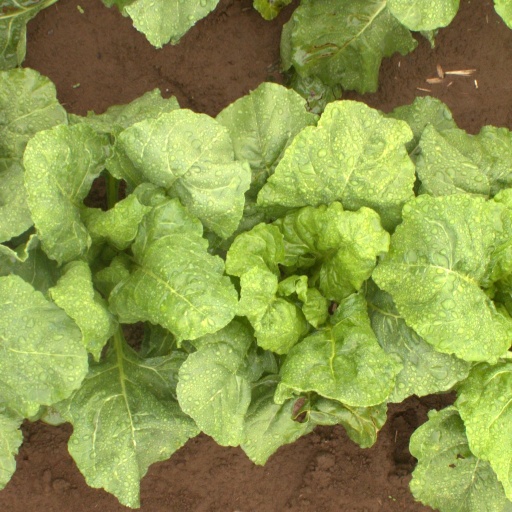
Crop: sugar beet